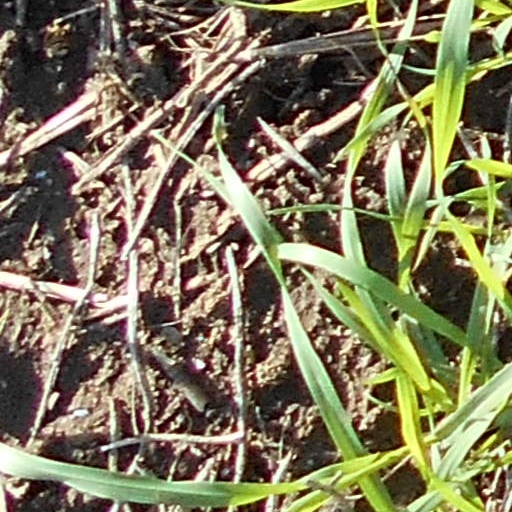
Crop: wheat